Meghasandesam

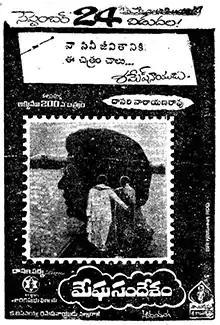
Theatrical release poster

Meghasandesam is a 1982 Telugu-language drama film written, directed and produced by Dasari Narayana Rao under his Taraka Prabhu Films banner. The film stars Akkineni Nageswara Rao, Jayaprada, and Jayasudha, with music composed by Ramesh Naidu. "Meghasandesam" marks the 200th film of Akkineni Nageswara Rao.